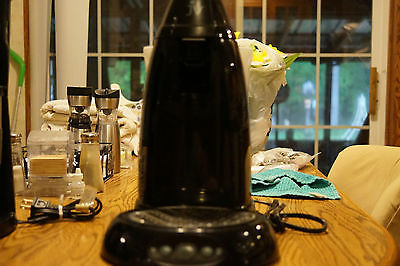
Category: coffee maker